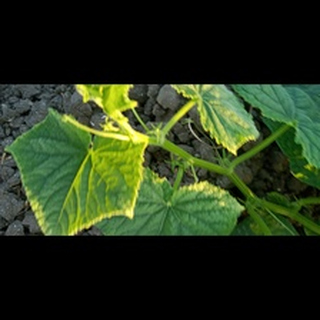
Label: healthy_cucumber